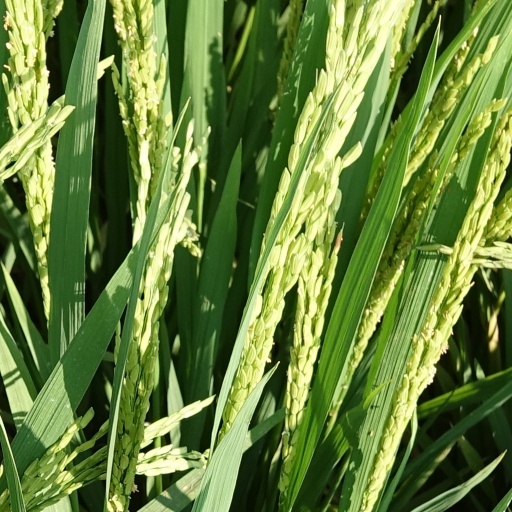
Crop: rice